Democratic Republic of the Congo

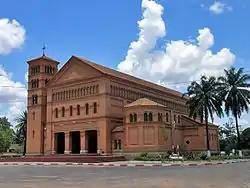
The Sts. Peter and Paul Cathedral, Lubumbashi

The mining sector has been responsible for much of the DRC's economic growth since the Second Congo War. The DRC is the world's largest producer of cobalt ore, accounting for 70% of global production in 2023, and a major producer of copper and diamonds. It has 70% of the world's coltan, a third of its cobalt, more than 30% of its diamond reserves, and a tenth of its copper. In February 2018, global asset management firm AllianceBernstein defined the DRC as economically "the Saudi Arabia of the electric vehicle age," because of its cobalt resources, cobalt being essential in the production of the lithium-ion batteries that power many electric vehicles. Diamonds come from Kasaï Province in the central DRC, though by far the largest mines are located in southern Katanga Province and are highly mechanized, with a capacity of several million tons per year of copper and cobalt ore, and refining capability for metal ore. The DRC is the second-largest diamond-producing nation in the world, and artisanal and small-scale miners account for most of its production.